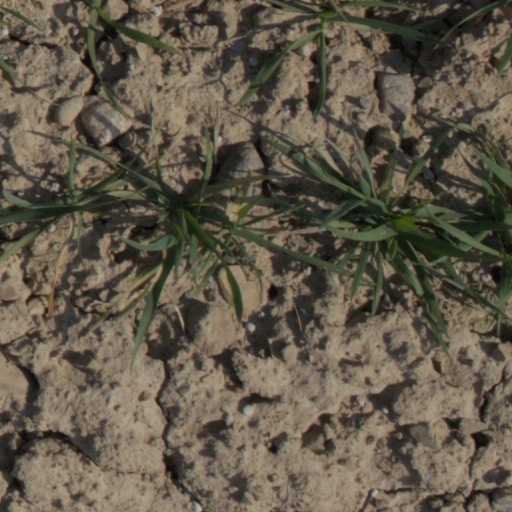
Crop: wheat